Native American policy of the Ulysses S. Grant administration

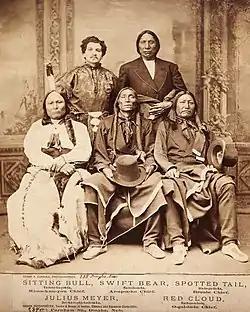
Native Chiefs: (Bottom L-R), Sitting Bull, Swift Bear, Spotted Tail (Top R) Red Cloud En route to Washington D.C. to plea President Grant to honor the Fort Laramie Treaty and keep the Black Hills. Interpreter: (Top L) Julius Meyer Frank F. Courier "May 1875"

President Ulysses S. Grant sympathized with the plight of Native Americans and believed that the original occupants of the land were worthy of study. Grant's Inauguration Address set the tone for the Grant administration Native American "Peace policy". The Board of Indian Commissioners was created to make reforms in Native policy and to ensure Native tribes received federal help. Grant lobbied the United States Congress to ensure that Native peoples would receive adequate funding. The hallmark of Grant's "Peace" policy was the incorporation of religious groups that served on Native agencies, which were dispersed throughout the United States.